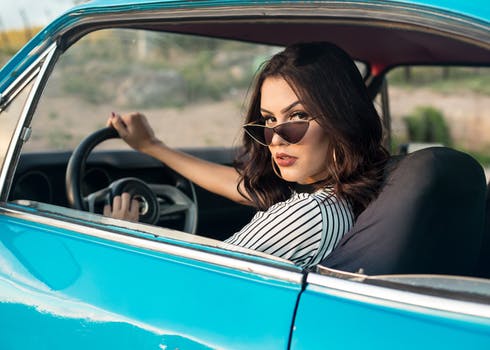
Label: No Watermark